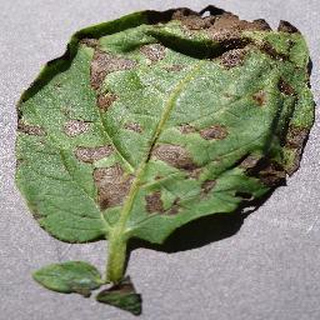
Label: potato_early_blight